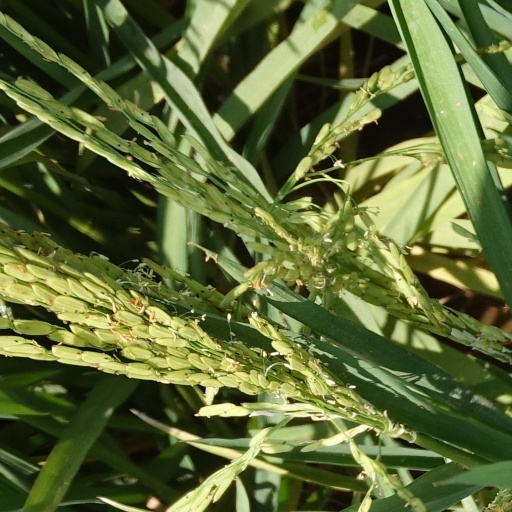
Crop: rice